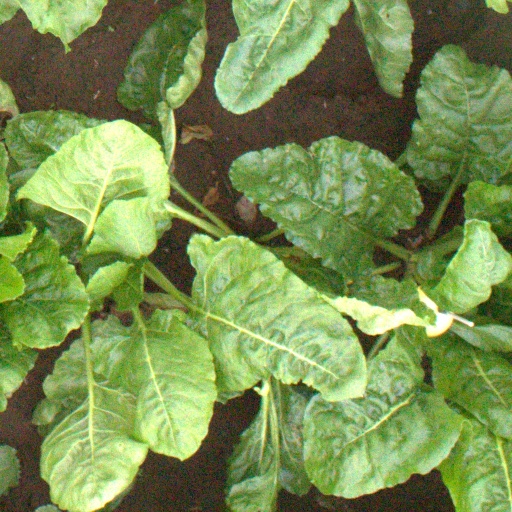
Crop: sugar beet